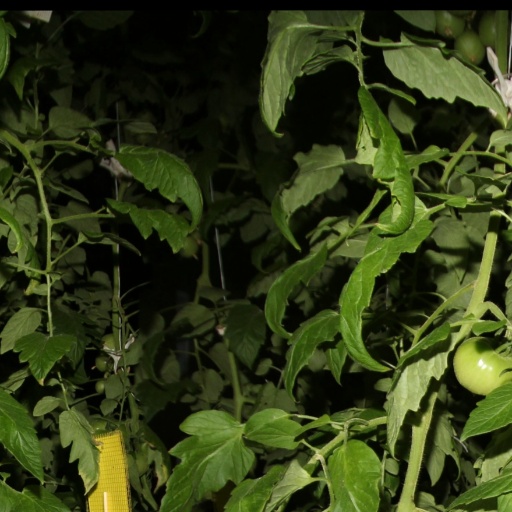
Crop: tomato